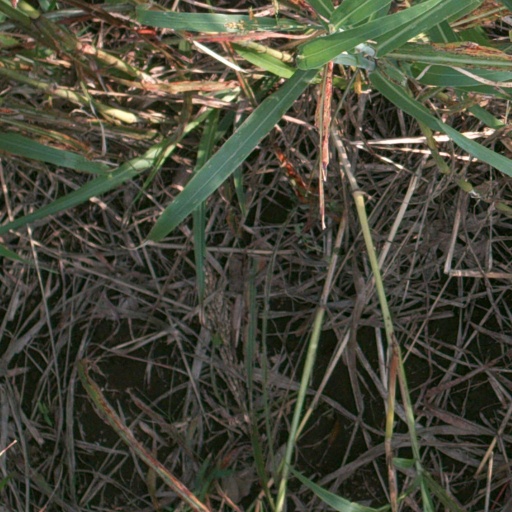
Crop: sorghum